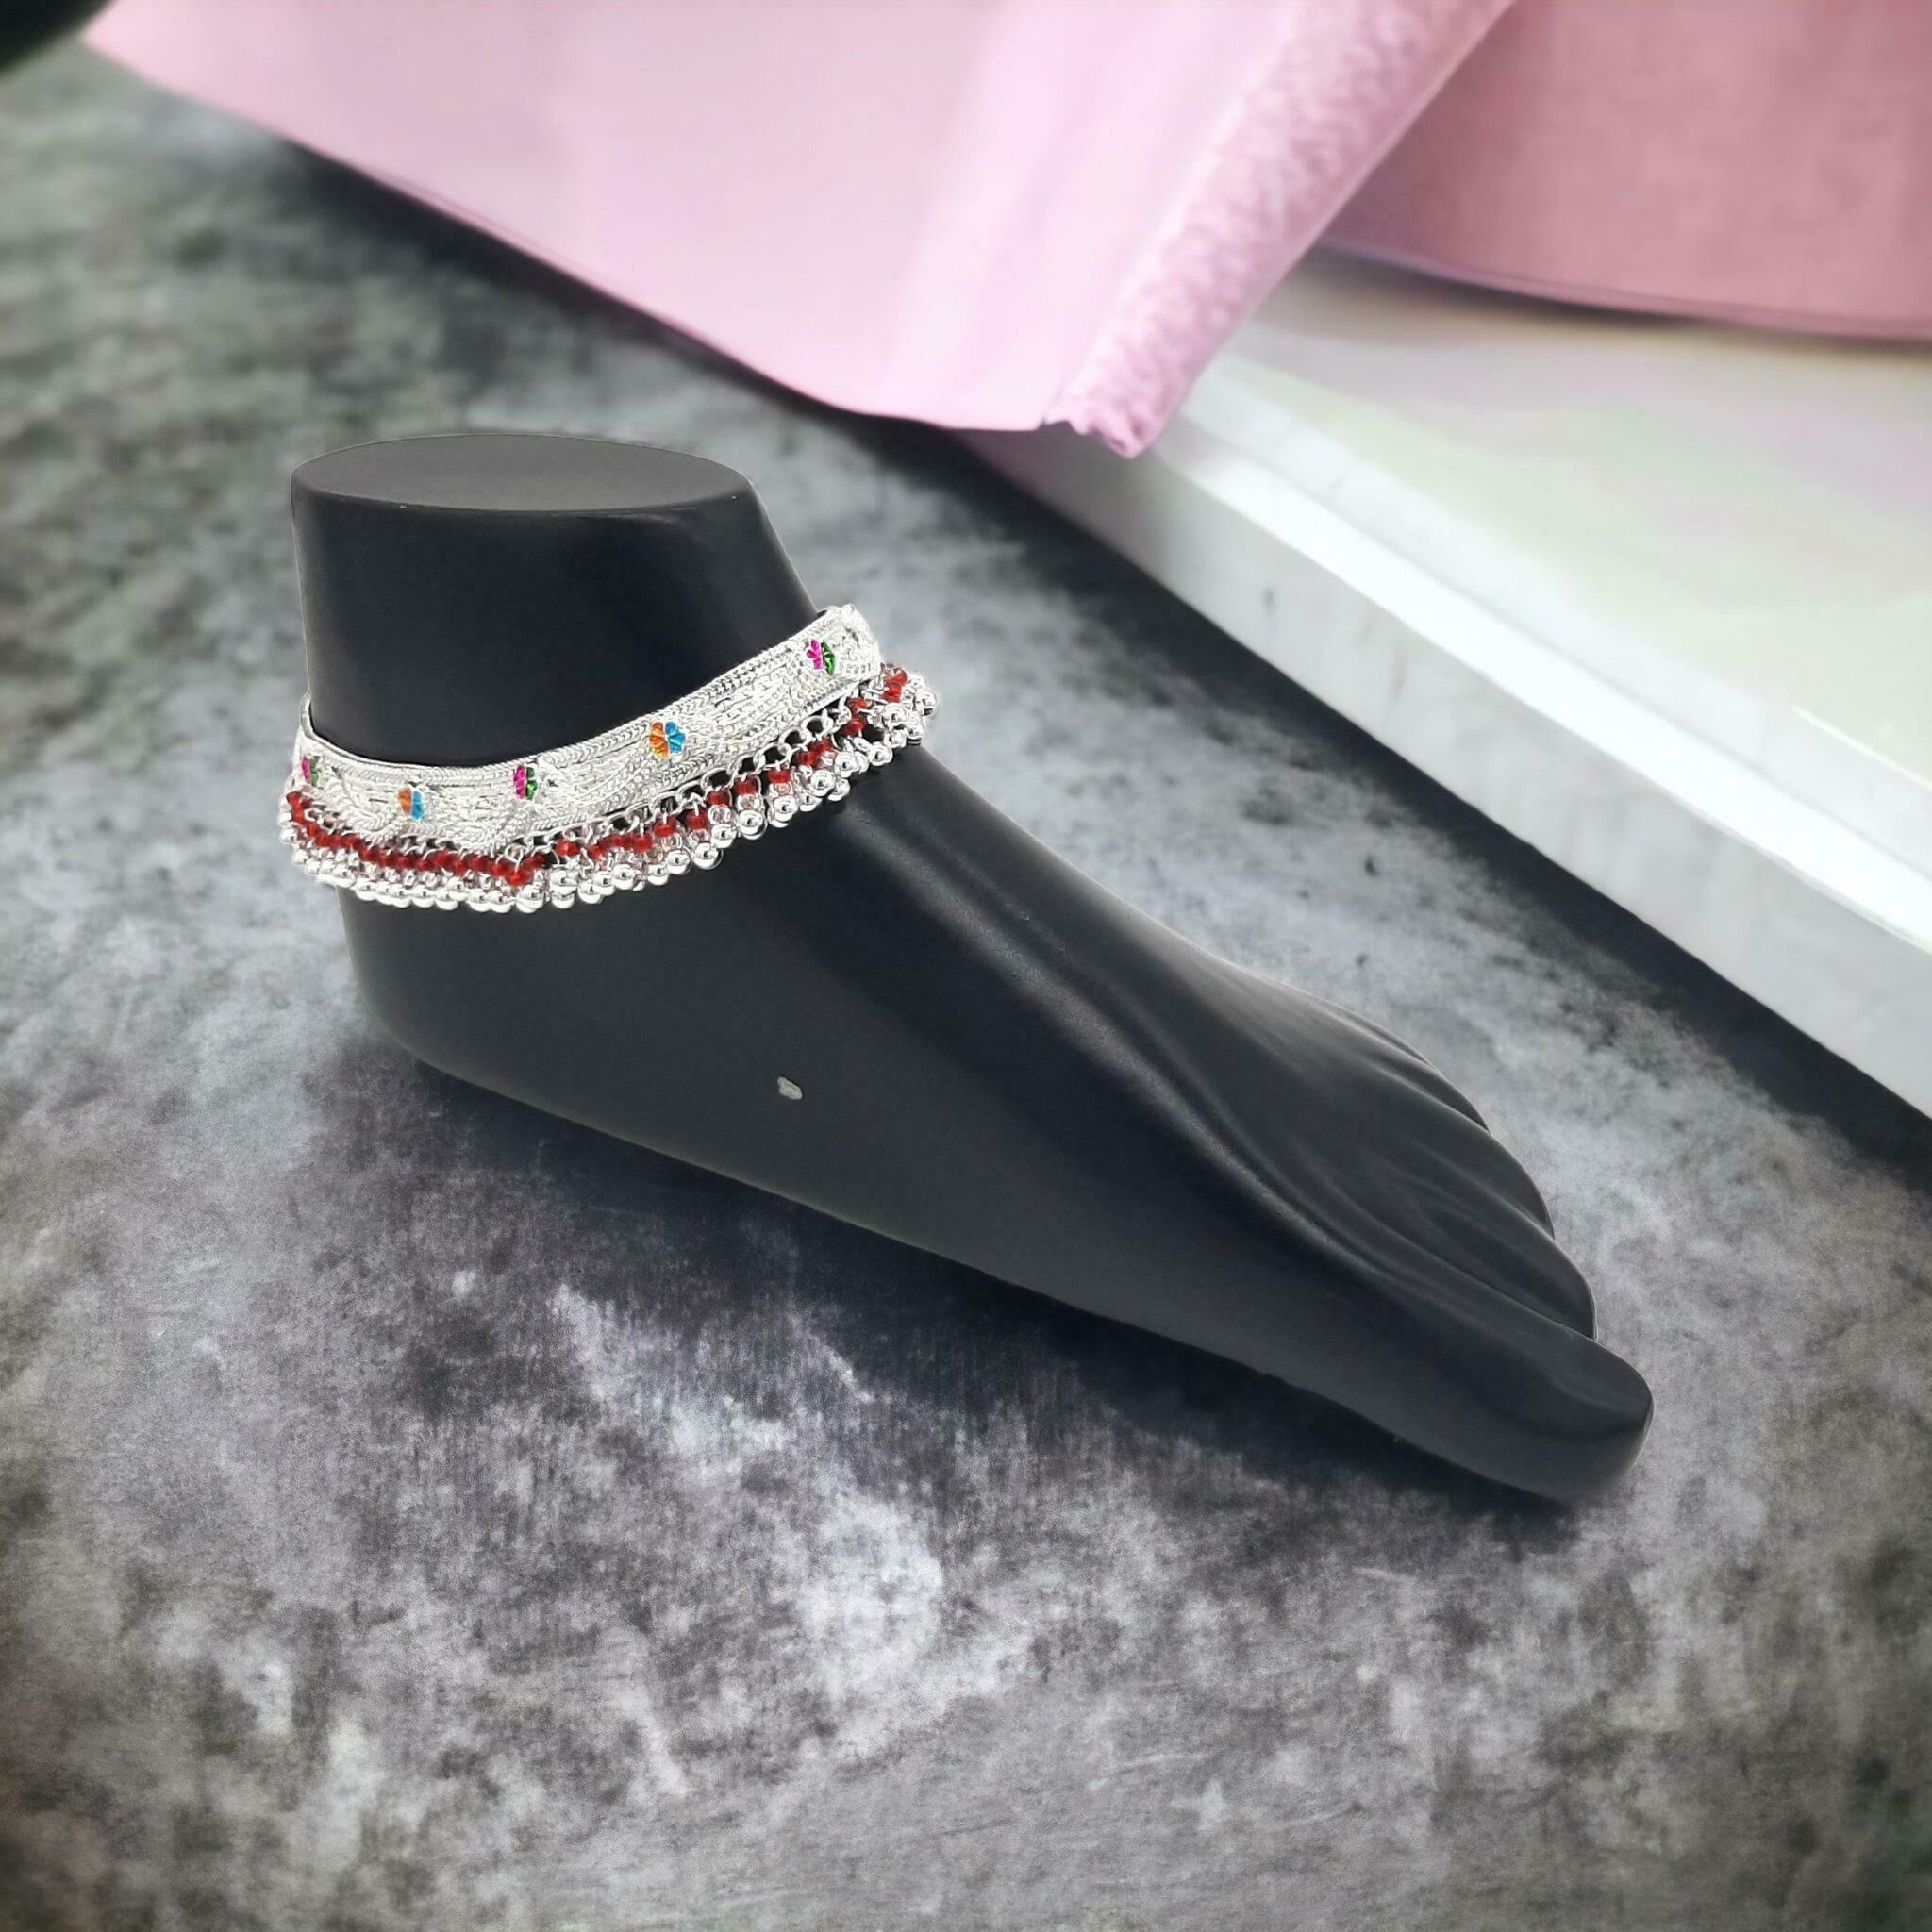
BR Ornaments Allure Graceful Women Anklets & Toe Rings Alloy Anklet (Pack of 2)
Type: Anklet
Brand: BR Ornaments
Price: Rs. 369
 This silver anklet looks good with all indian outfitsor traditional outfits suitable girls and women of all ages. grab this pair of anklets, you will feel stylish ankle and shining silver anklet will make beautiful, you must buy the sns traders anklets you will never go wrong with the latest design, fancy anklets in silver jewellery.